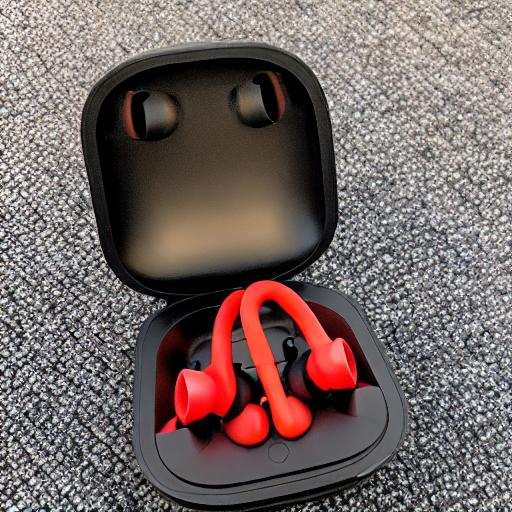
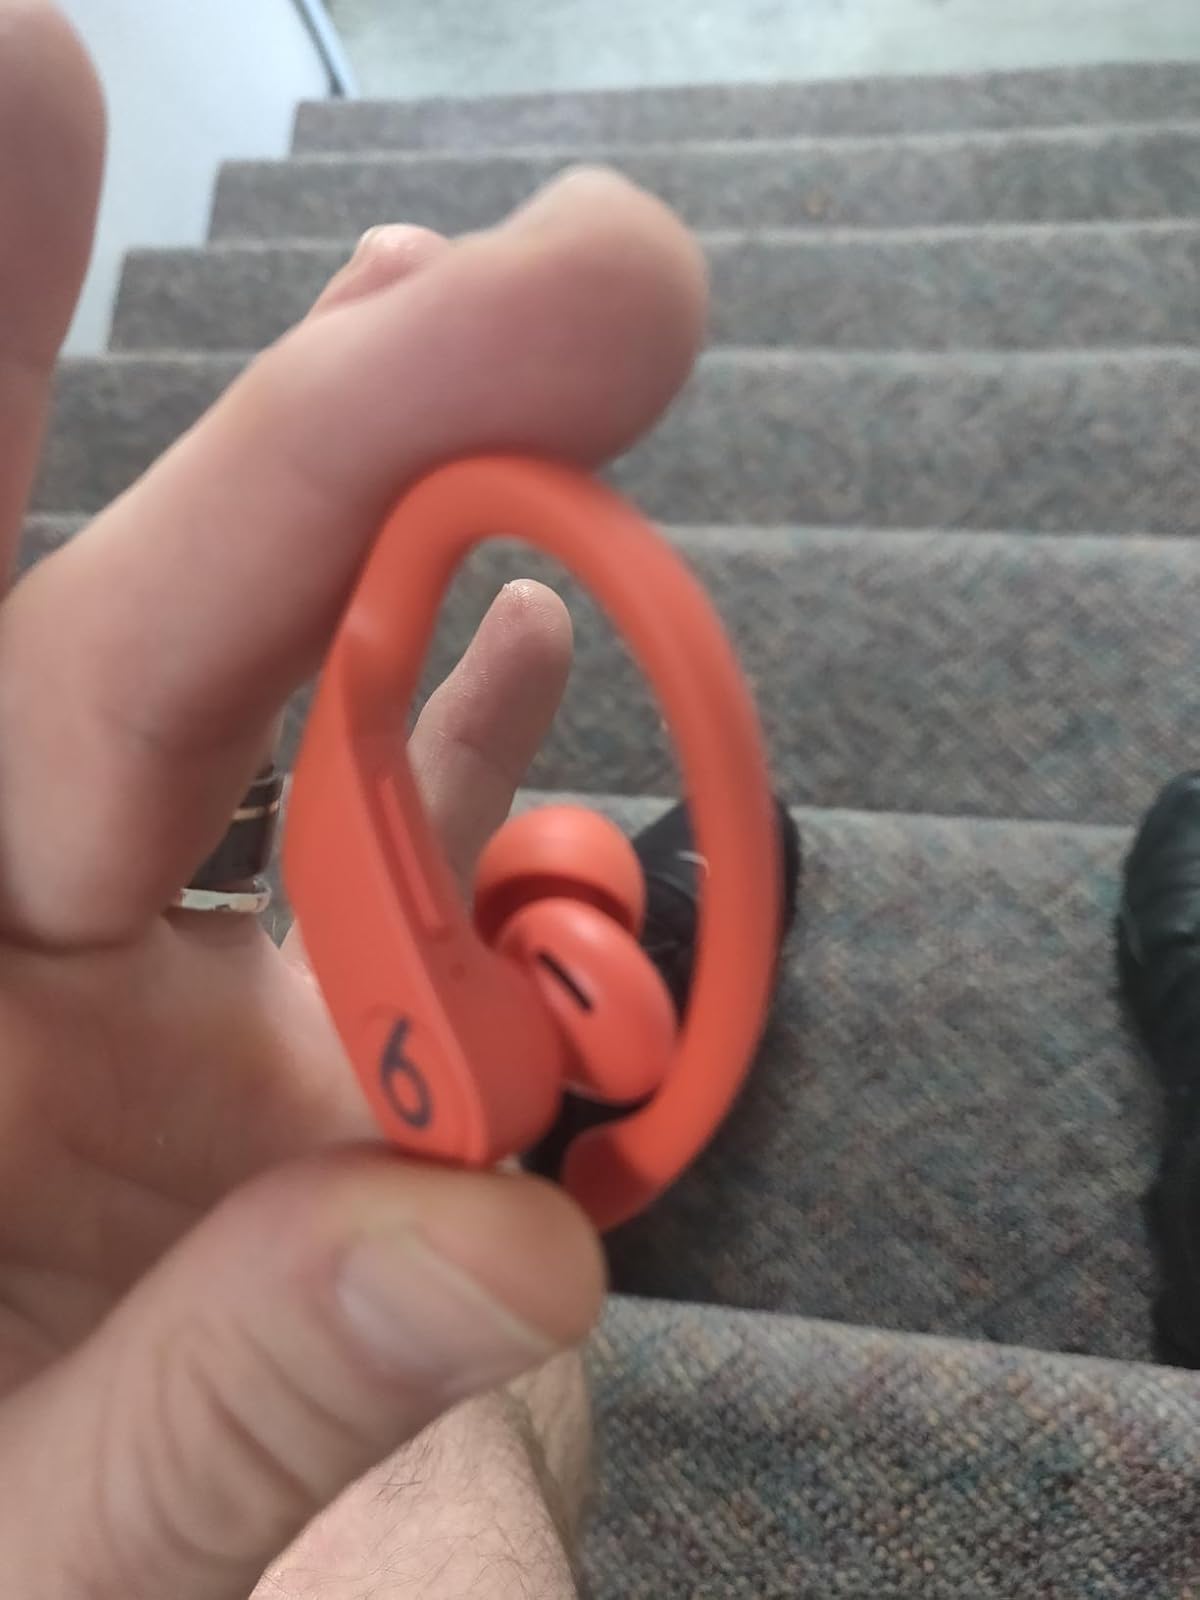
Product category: earbuds
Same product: no